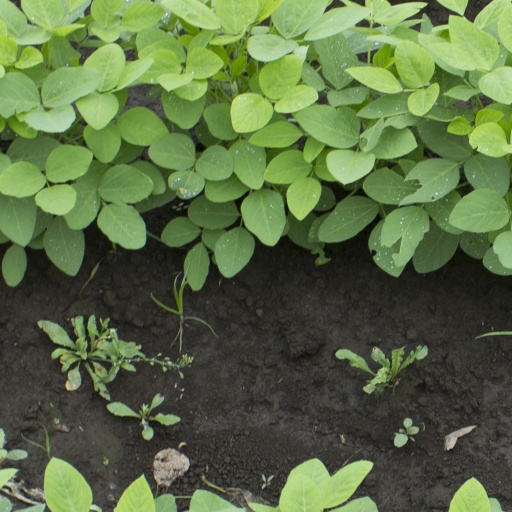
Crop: soybean